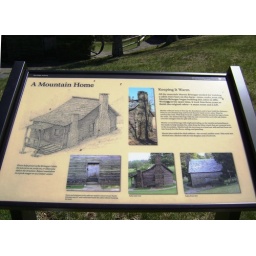
This is a plaque about the mountain home cabin at Brinegar's Cabin on the Blue Ridge Parkway in Alleghany County.